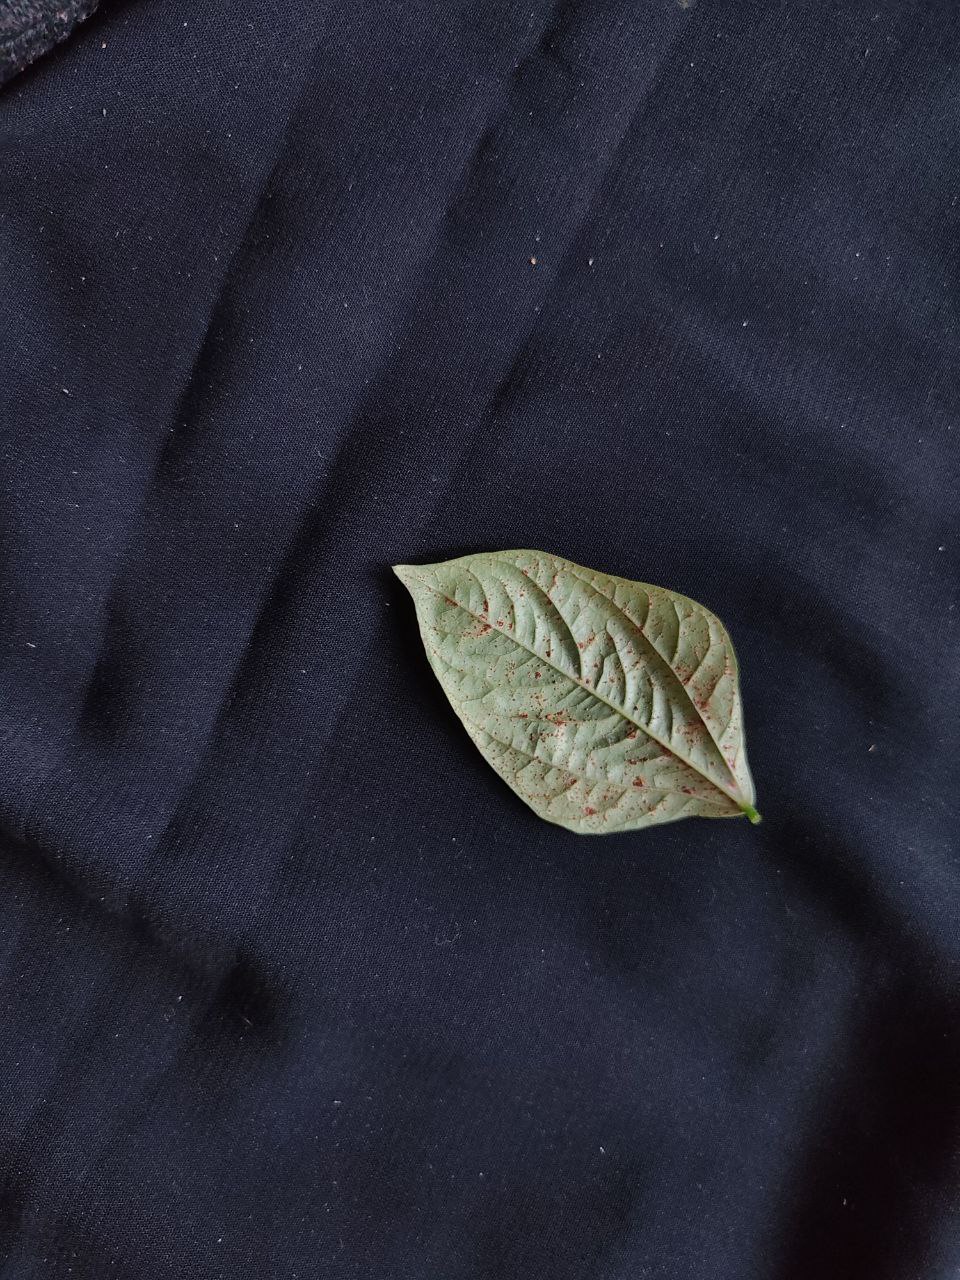
Crop: cowpea
Leaf condition: Septoria leaf spot